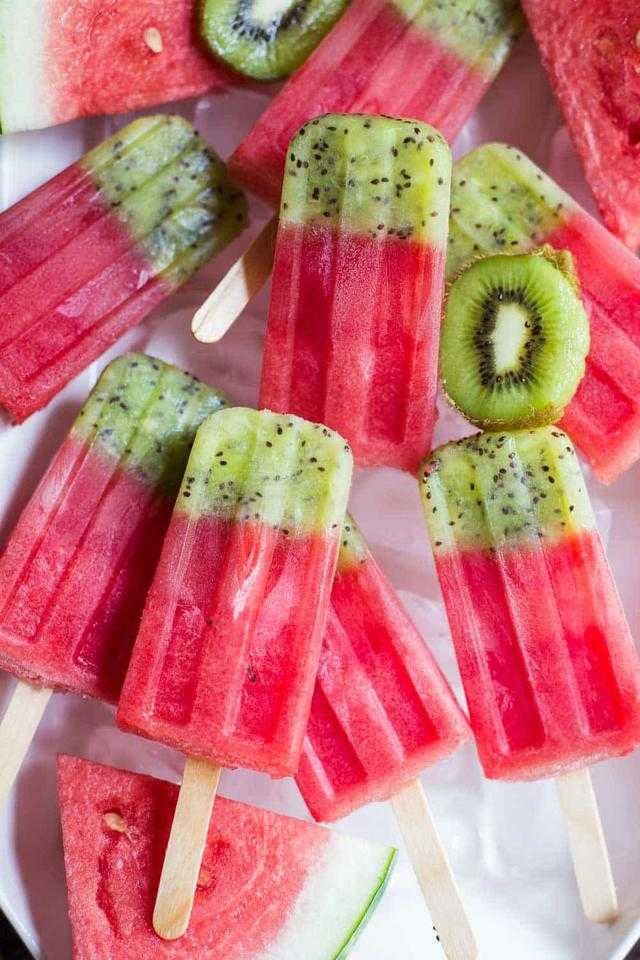
Label: Watermelon